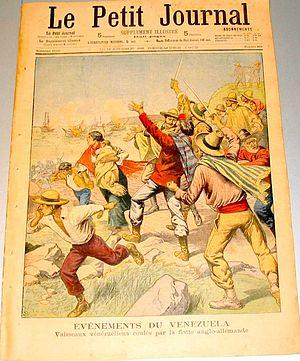
Le Venezuela ou Vénézuéla [venezɥɛla], en forme longue la république bolivarienne du Venezuela, en espagnol República Bolivariana de Venezuela, nom officiel en l'honneur de Simón Bolívar, est une république fédérale située dans la partie la plus septentrionale de l'Amérique du Sud, bordé au nord par la mer des Caraïbes, à l'est-sud-est par le Guyana, au sud par le Brésil, au sud-sud-ouest et à l'ouest par la Colombie.